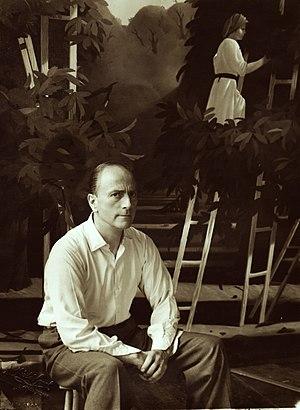
Pieter Frans Christiaan Koch dit Pyke Koch est un peintre néerlandais né le 15 juillet 1901 à Beek, près de Nimègue et mort le 27 octobre 1991 à Wassenaar.